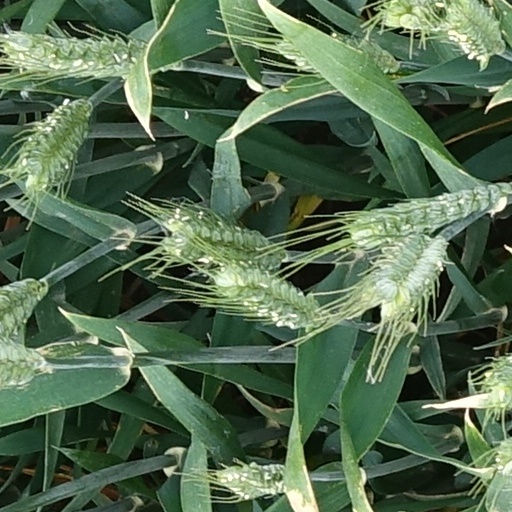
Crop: wheat